Trinidad and Tobago at the 2008 Summer Olympics

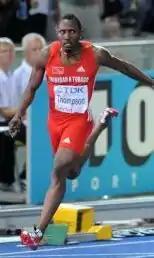
Richard Thompson, who earned gold in the 4x100 meters relay and silver in the 100 meters

Quarterfinals took place on August 15, and Brown was placed in the first heat. He finished the race in 10.93 seconds, finishing eighth of eighth athletes. He directly finished behind Poland's Dariusz Kuc (10.46 seconds). The leaders of the heat were Dutch Antilean Churandy Martina (9.99 seconds) and Jamaica's Frater (10.09 seconds). He finished last out of the 40 advancing athletes, and did not advance to semifinals.